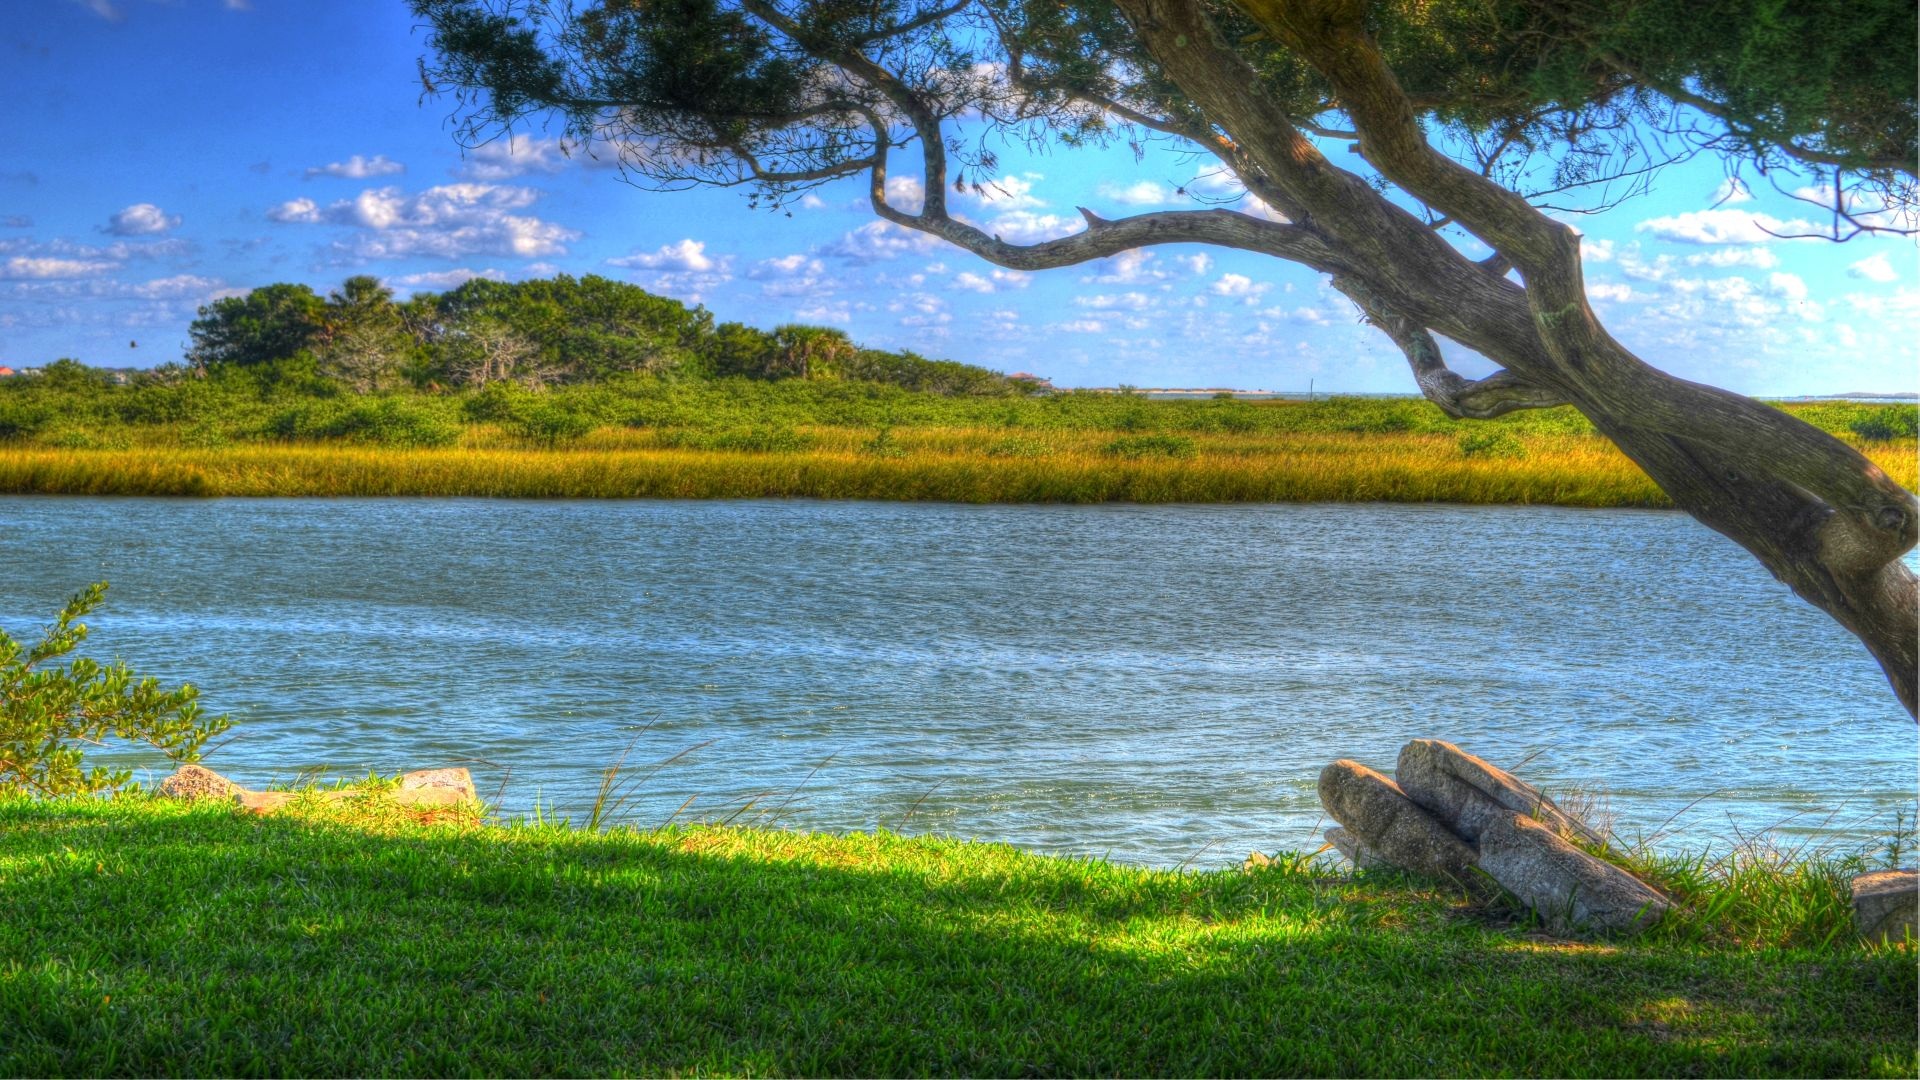
tree, water, grass, wilderness, meadow, lake, river, pond, inlet, green, island, body of water, wetland, habitat, ecosystem, intracoastal